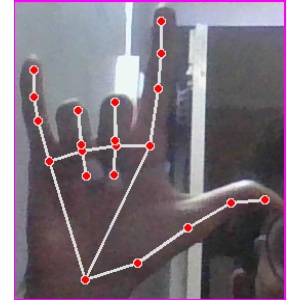
अक्षर: व